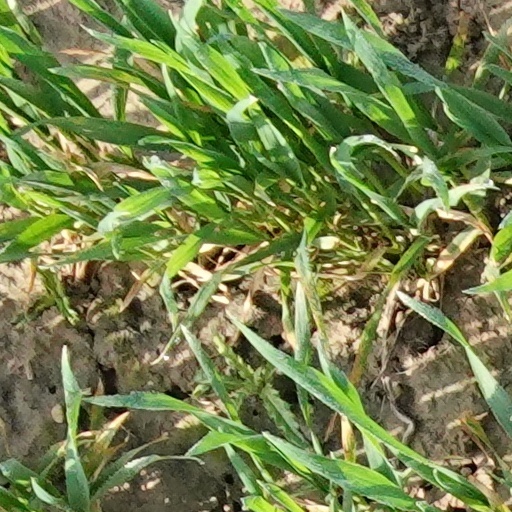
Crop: wheat